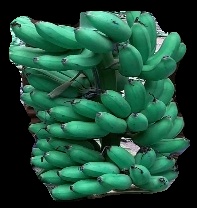
Variety: rasbale
Grade: grade1